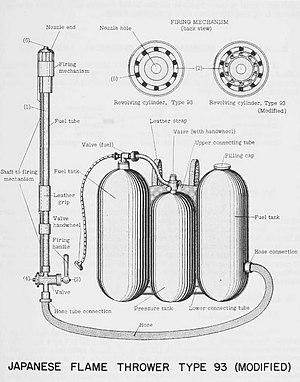
lance-flammes japonais (dessin américain WW2) Type 93
Les lance-flammes type 93 et type 100 étaient des lance-flammes utilisés par l'armée impériale japonaise et la marine impériale japonaise pendant la Seconde Guerre sino-japonaise et la Seconde Guerre mondiale.